Oliver Kaul

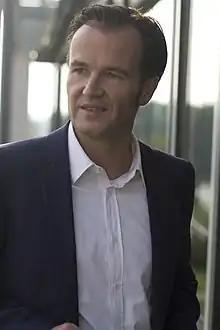

Oliver Kaul is a Professor of Marketing and International Management at University of Applied Sciences, Mainz.